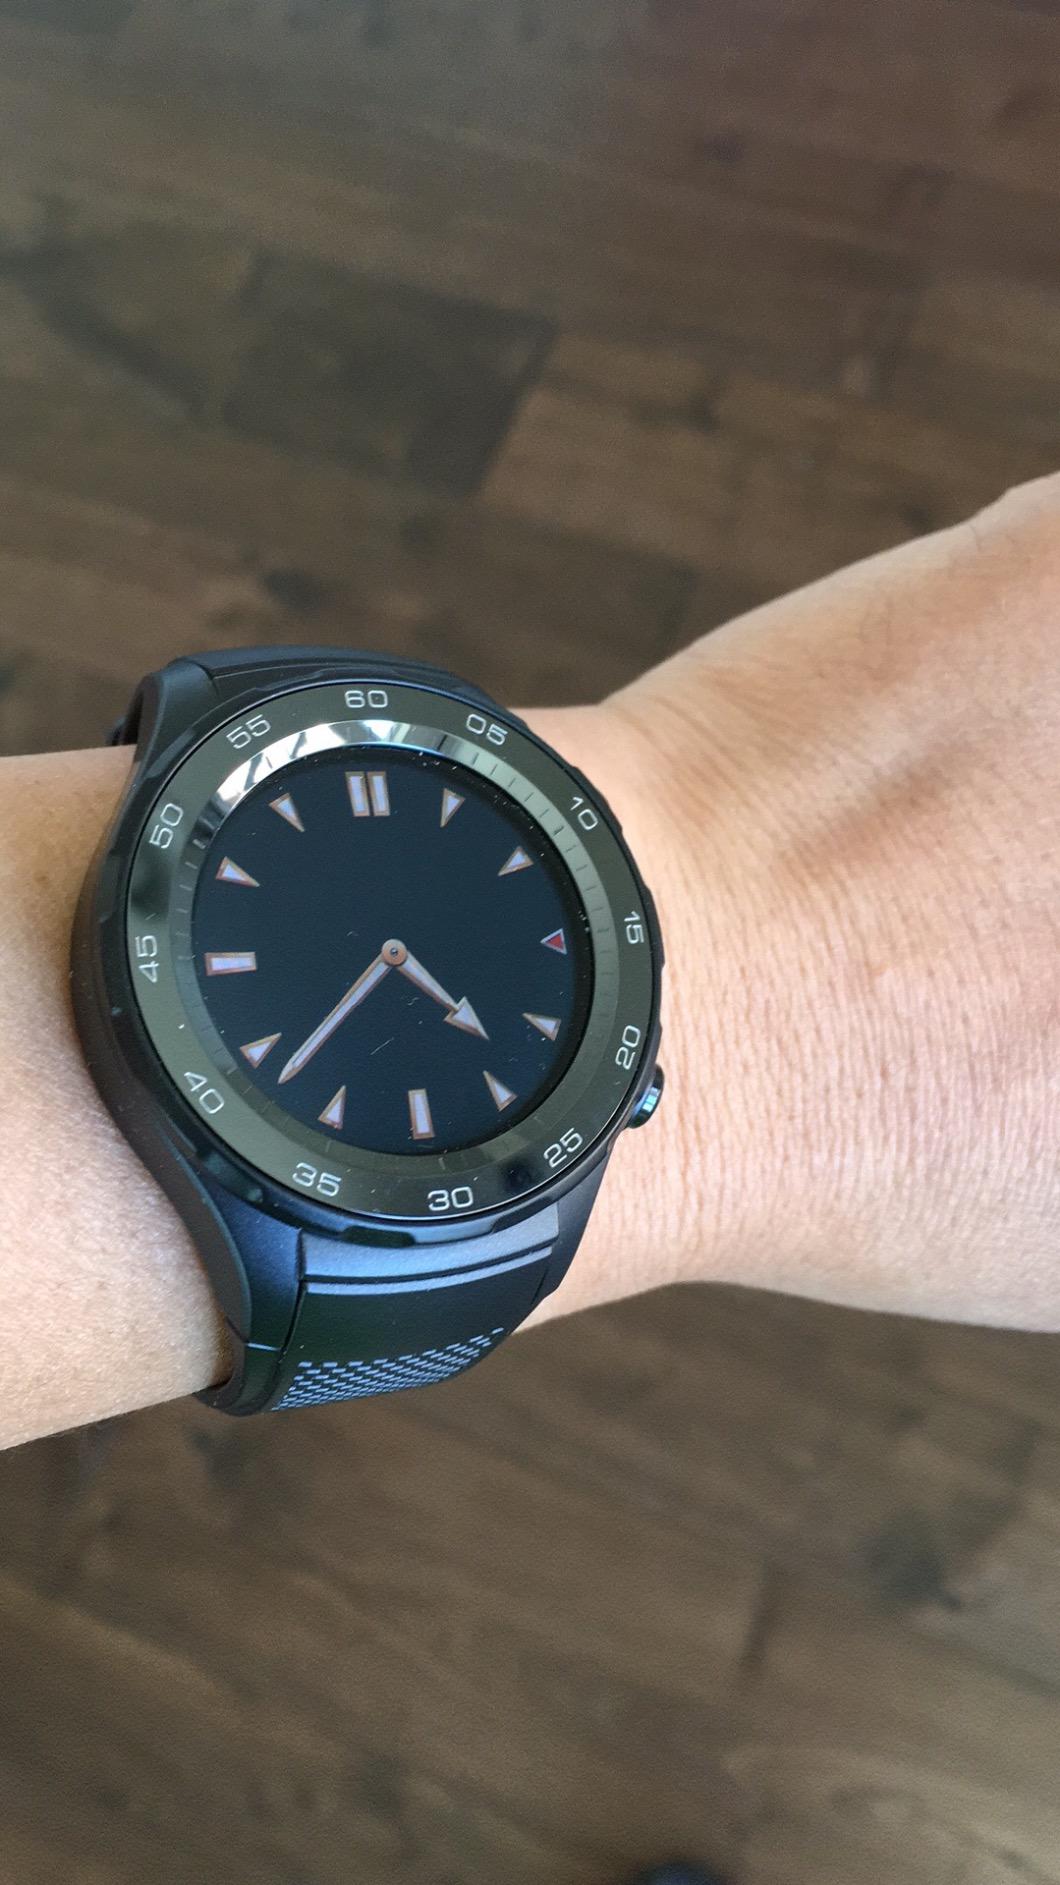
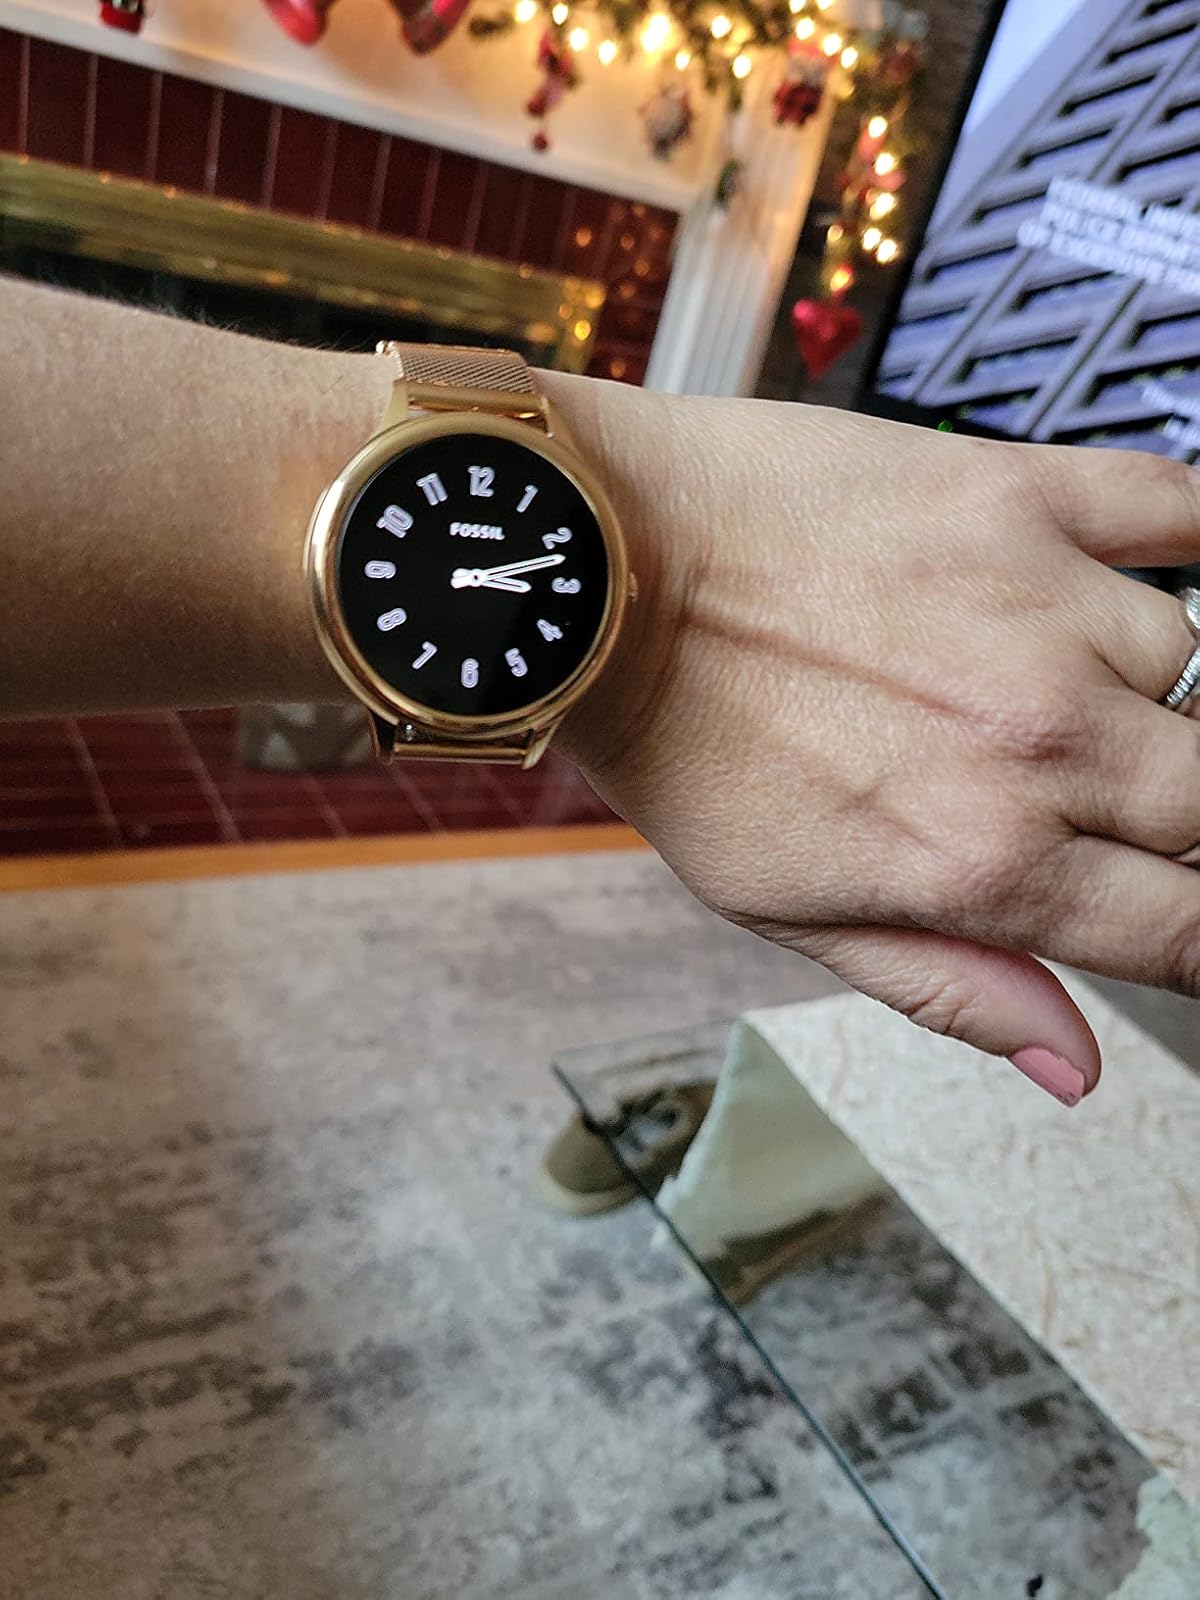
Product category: smartwatch
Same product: no